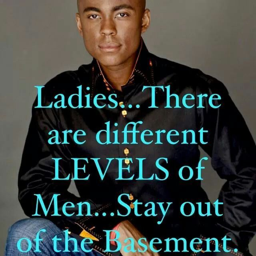
ladies there 's many levels pf men stay out of the basement